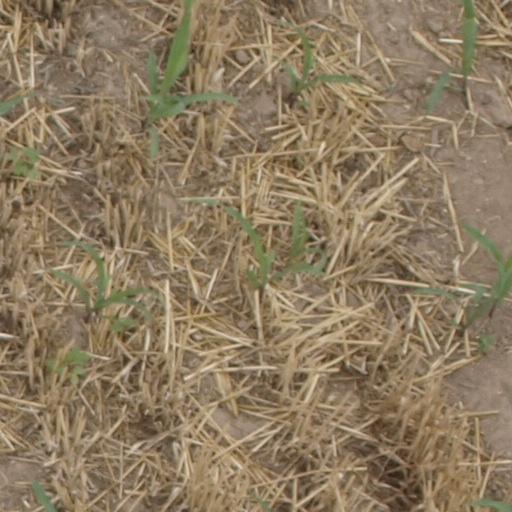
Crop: maize; corn